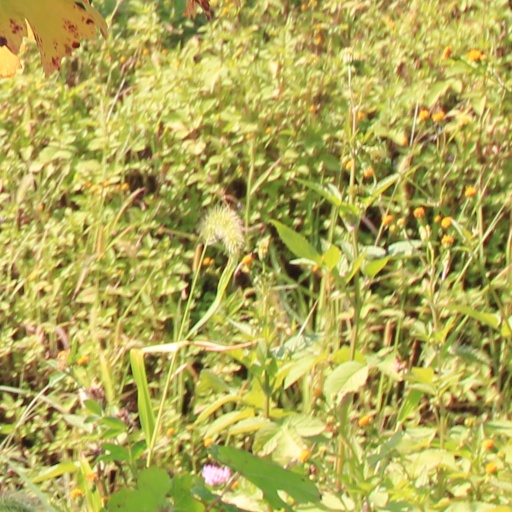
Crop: grape